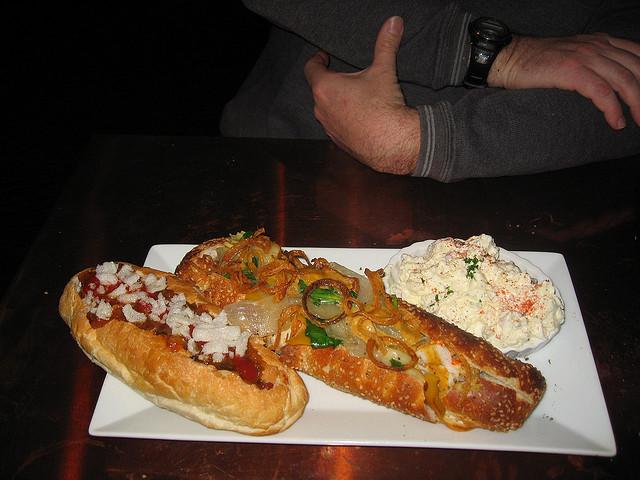
two sandwiches with marinara sauce and vegetables on a long white plate